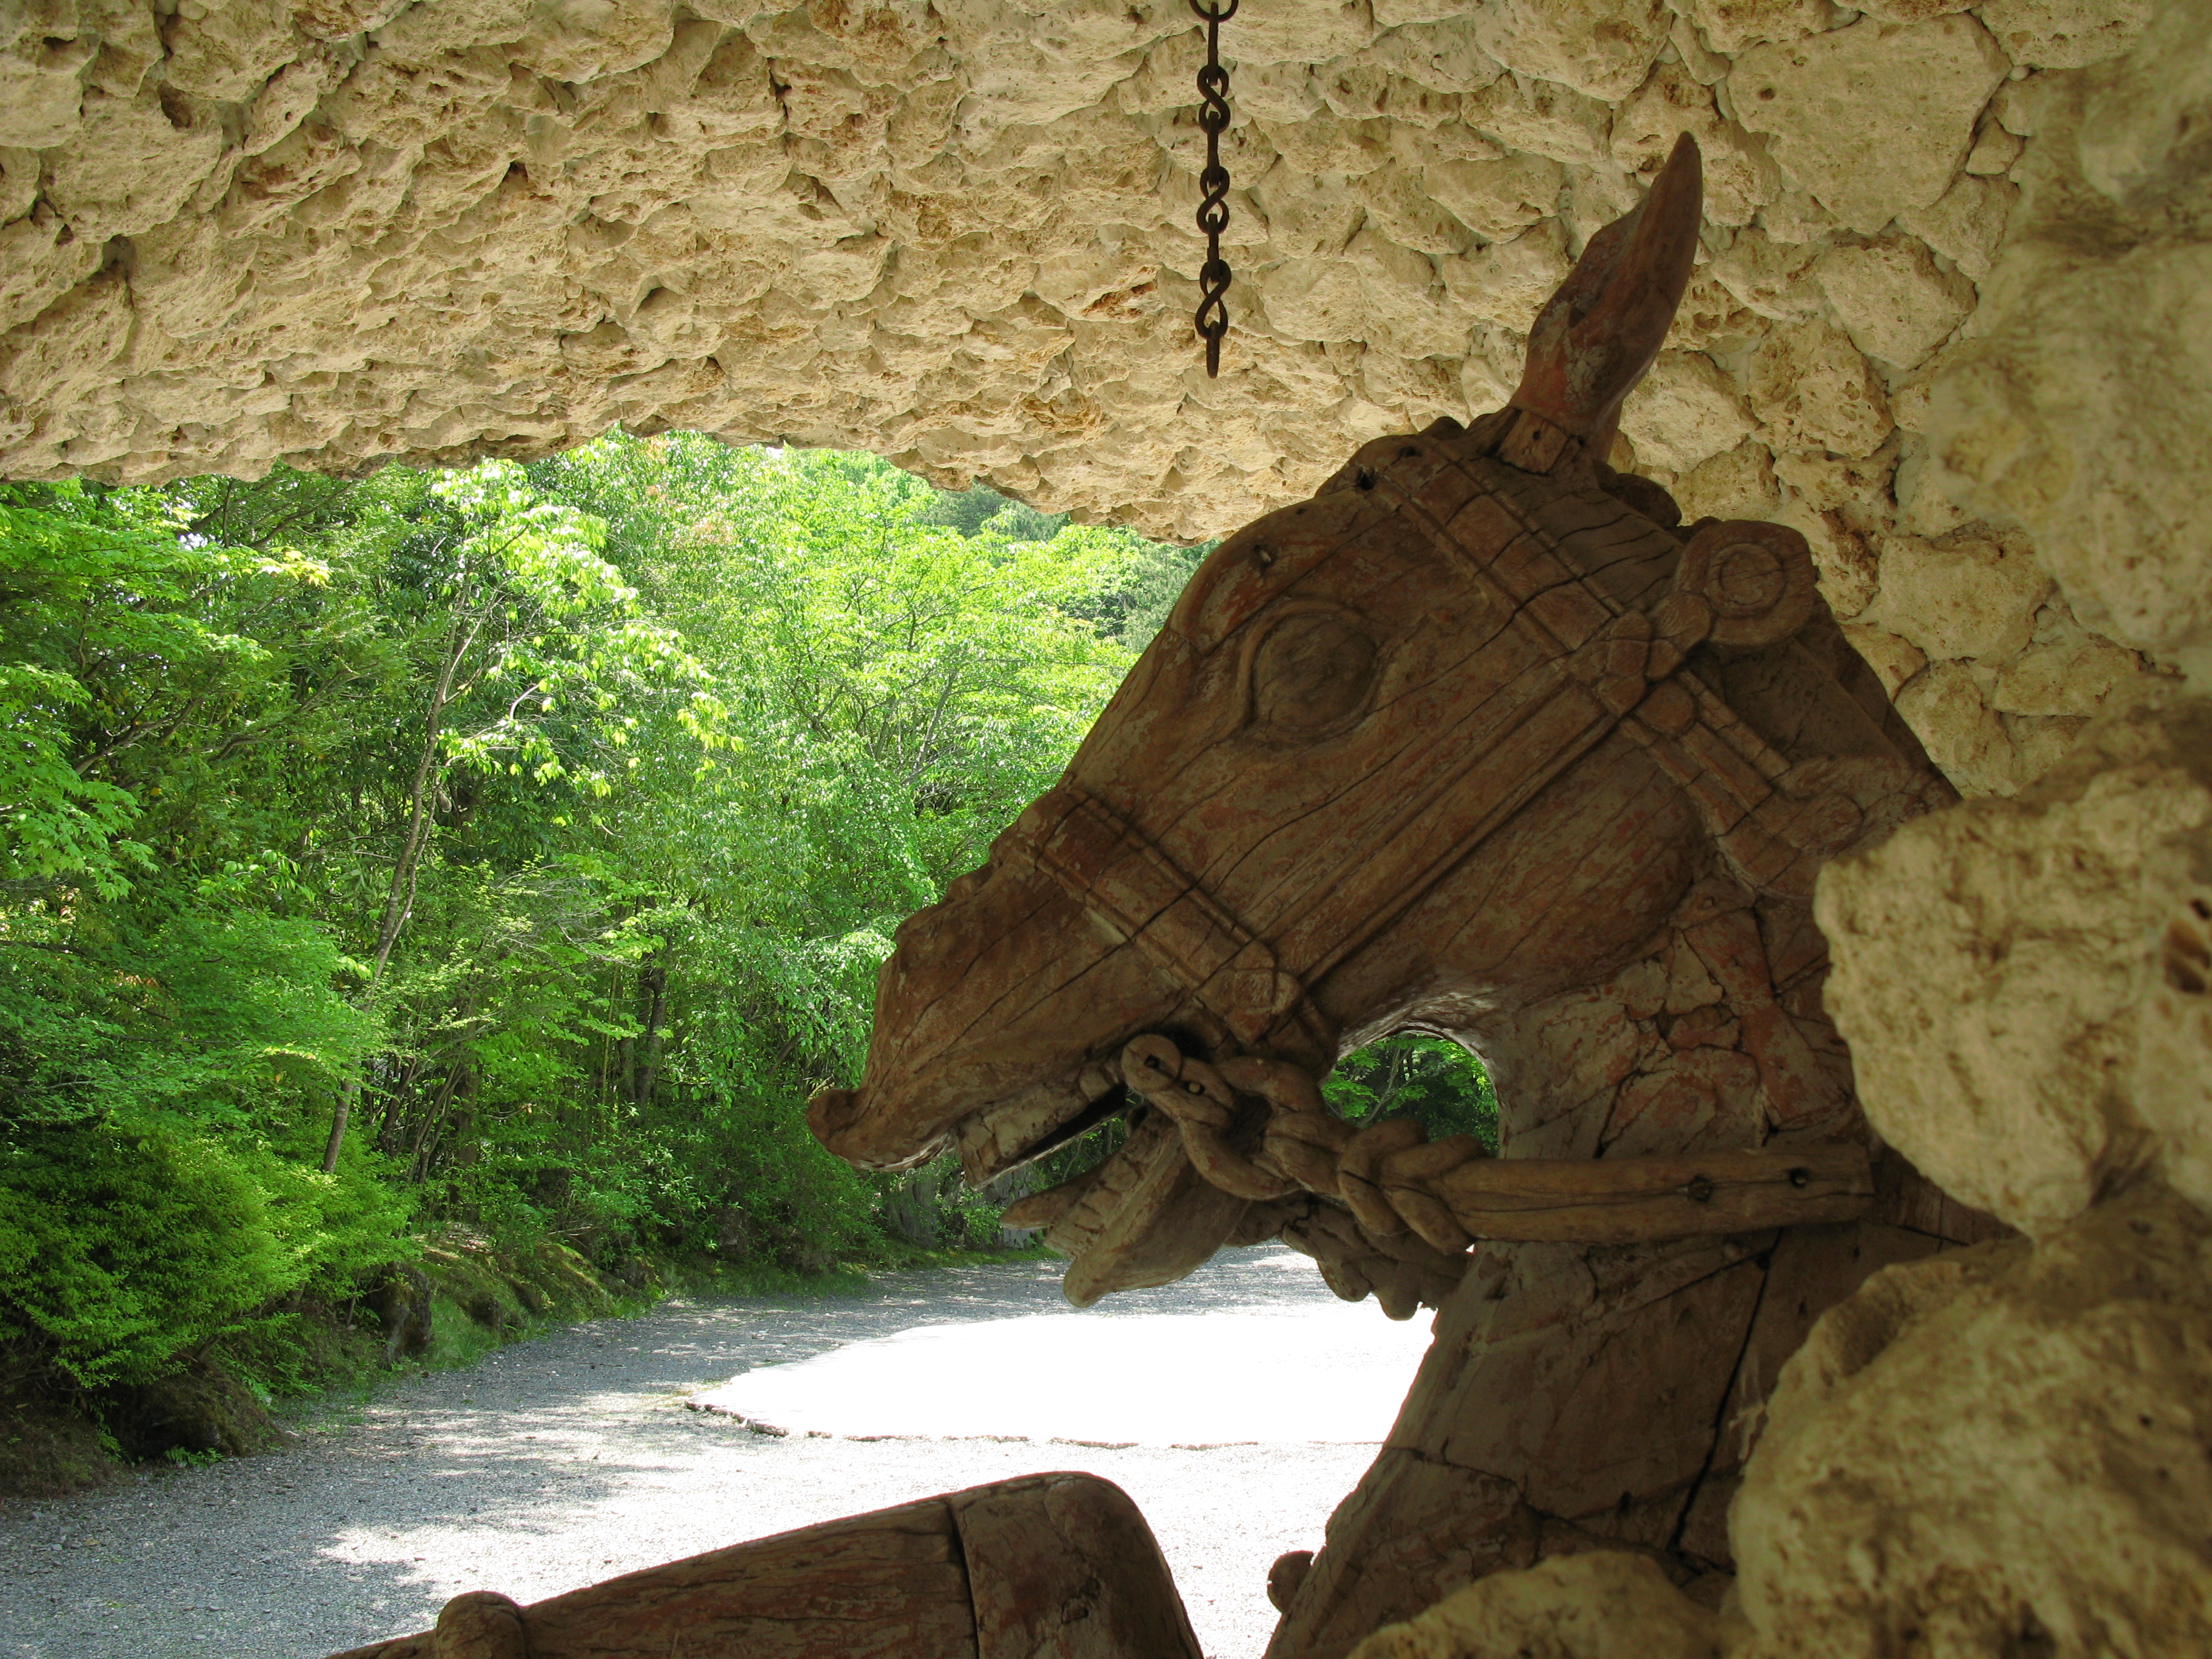
tree, rock, wood, leaf, trunk, high, jungle, museum, soil, terrain, art, geology, hires, hi, res, g7, kubota, itchiku